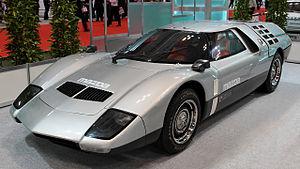
La Mazda RX-500 est un concept-car japonais à moteur central dévoilé au public lors du Tokyo Motor Show 1970. C'est une voiture de sport à portes en élytre.